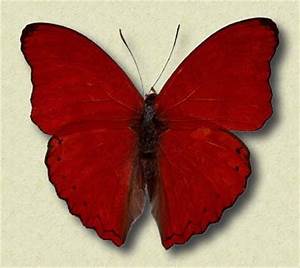
Label: farfalla